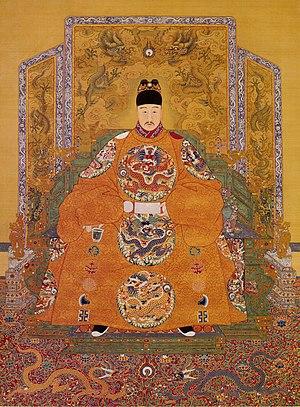
Portrait assis de l'empereur Ming Muzong
La dynastie Ming est fondée par l'empereur Hongwu en 1368. Elle règne sur la Chine jusqu'en 1644 et le suicide de l'empereur Chongzhen. La dynastie Qing, d'origine mandchoue, lui succède. Des empereurs régnant au nom des Ming se maintiennent dans le sud du pays jusqu'en 1662.
1567 est une année commune commençant un mercredi.
Longqing, de son nom personnel Zhu Zaihou, est le douzième empereur de la dynastie Ming. Il succéda à son père Jiajing.
1572 est une année bissextile commençant un mardi.
Cette page concerne l'année 1537 du calendrier julien.